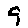
Label: 9